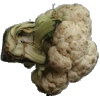
Label: cauliflower